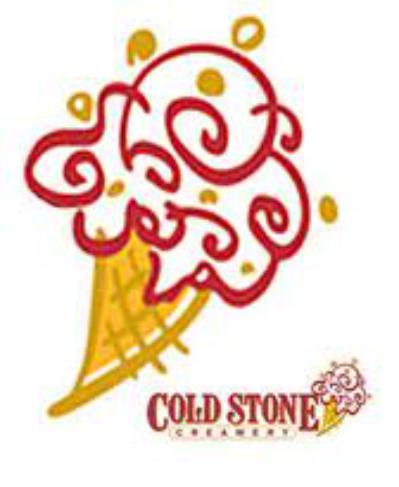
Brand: Cold Stone Creamery
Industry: Food